Japanese ironclad Kōtetsu

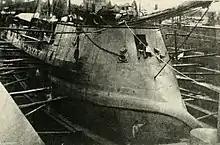
View of bow

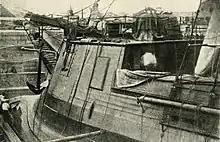
Closeup

At the beginning of 1865 the Danes sold the ship to the Confederacy. On 6 January the vessel took aboard a Confederate States Navy crew at Copenhagen under the command of Lieutenant Thomas Jefferson Page, although the ship was still commanded by a Danish captain when she put to sea the following day. Heavy weather forced the ship to take refuge at Elsinore, but she set sail shortly afterward for the French coast. She also used the cover name "Olinde" during this time. There she rendezvoused with the new British blockade runner "City of Richmond", taking on supplies and ammunition, as well as more crewmen, from and . During this time she was commissioned CSS "Stonewall" while still at sea and Page assumed command of the ship. High seas in the Bay of Biscay damaged her rudders while en route for the island of Madeira, Portugal, and forced the ship to seek refuge in Ferrol, Spain. Permanent repairs took several months and provided time for the Union to be notified of the ship's location.